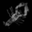
Label: lobster